Goyo Jiménez

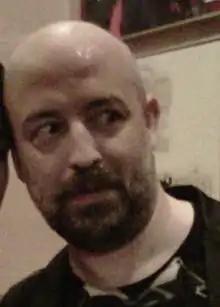
Goyo Jimenez

Gregorio Jiménez Tornero, known professionally as Goyo Jiménez (born January 31, 1970), is a Spanish actor, screenwriter and humorist known for his stand-up comedy performances.